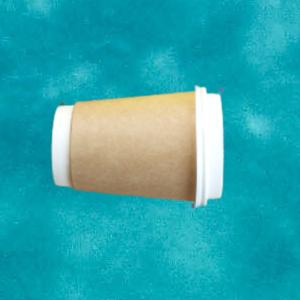
Label: cups